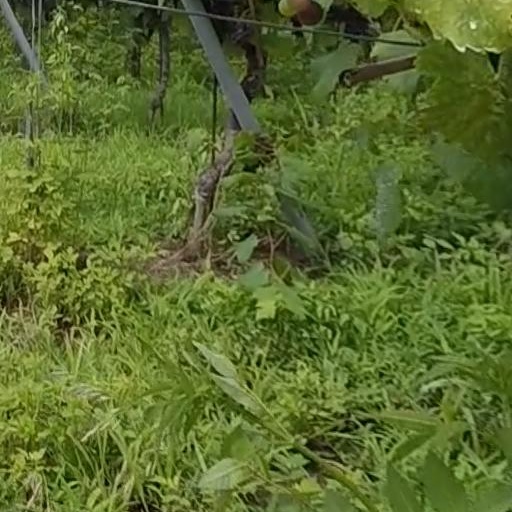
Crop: grape